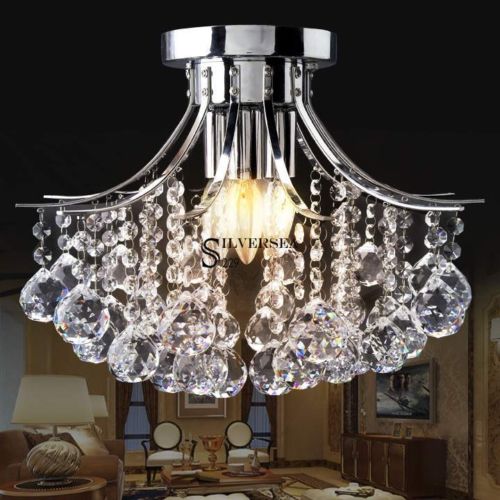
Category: lamp